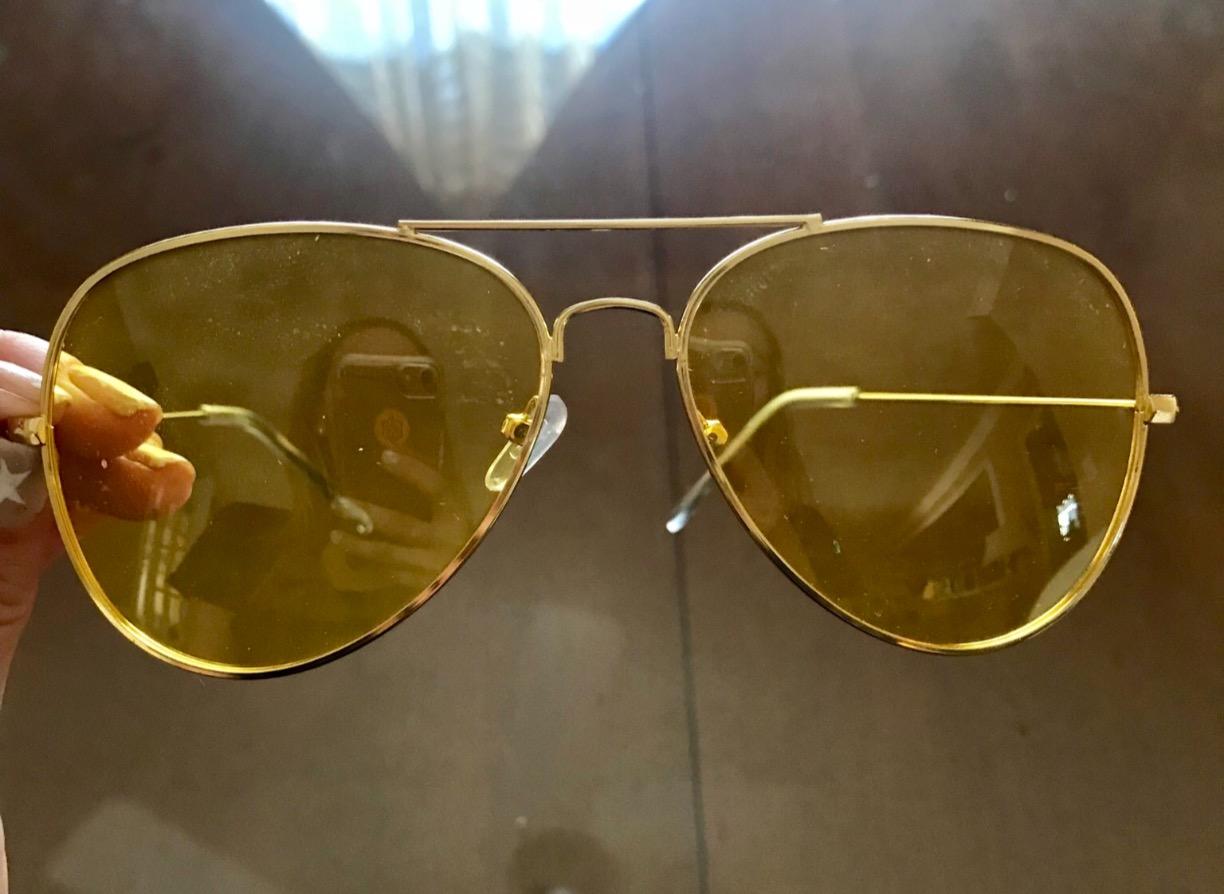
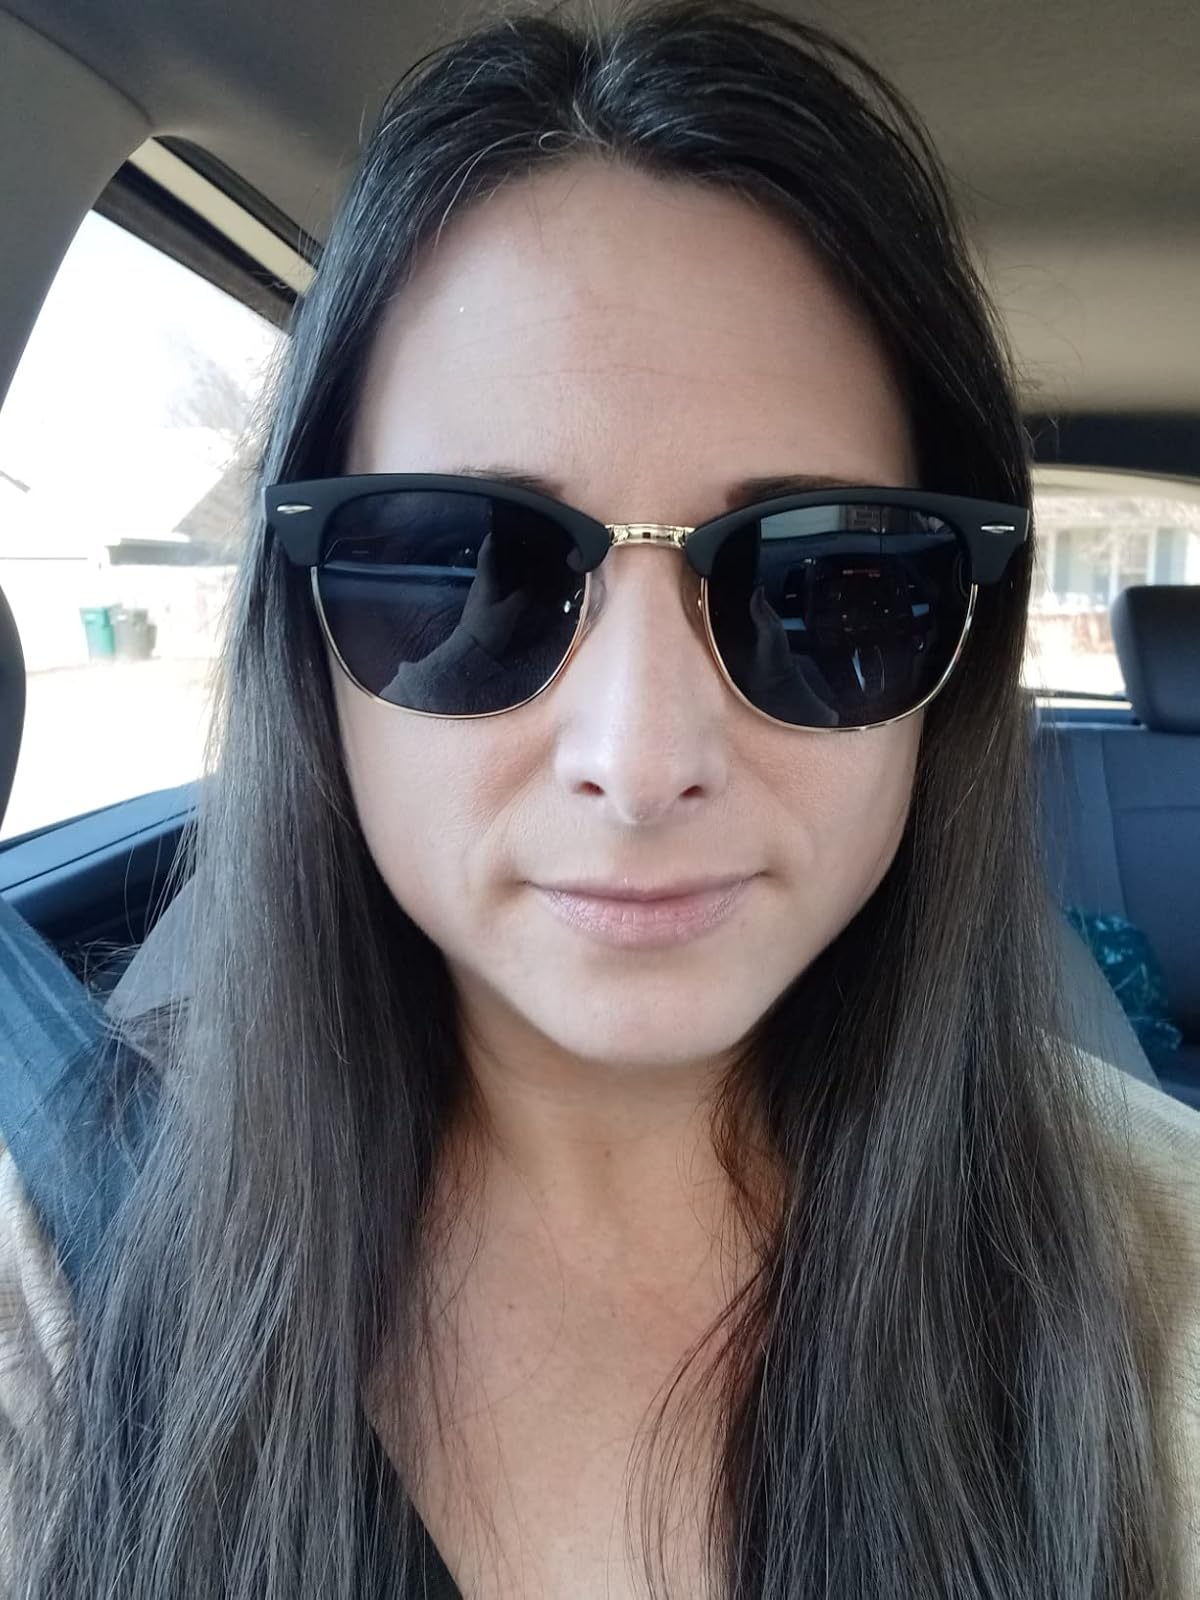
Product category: accessories_sunglasses
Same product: no